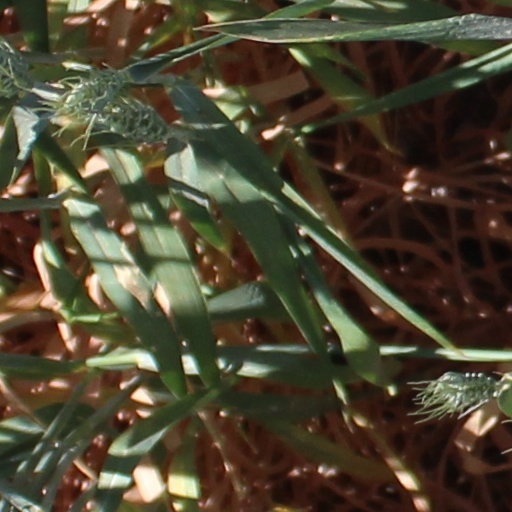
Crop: wheat